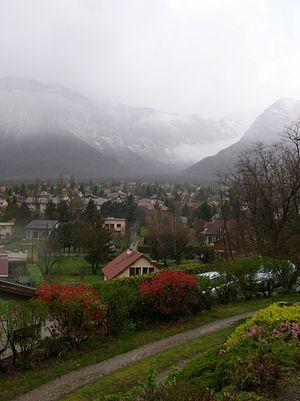
Bernin est une commune française, située dans le département de l'Isère en région Auvergne-Rhône-Alpes.